John Barrington, 1st Viscount Barrington

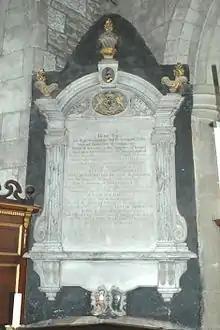
Monument to John Barrington in St. Andrew's parish church, Shrivenham, in the Vale of White Horse.

John Barrington, 1st Viscount Barrington (1678 – 14 December 1734), known as John Shute until 1710, was an English dissenting theologian and Whig politician who sat in the House of Commons from 1715 to 1723.